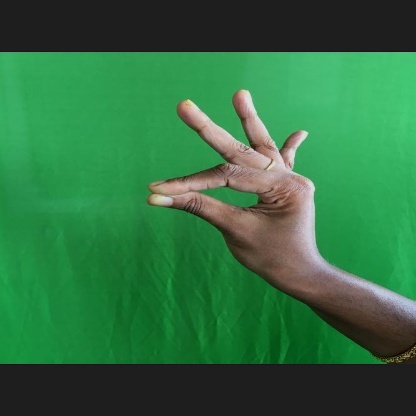
Mudra: Hamsasyam